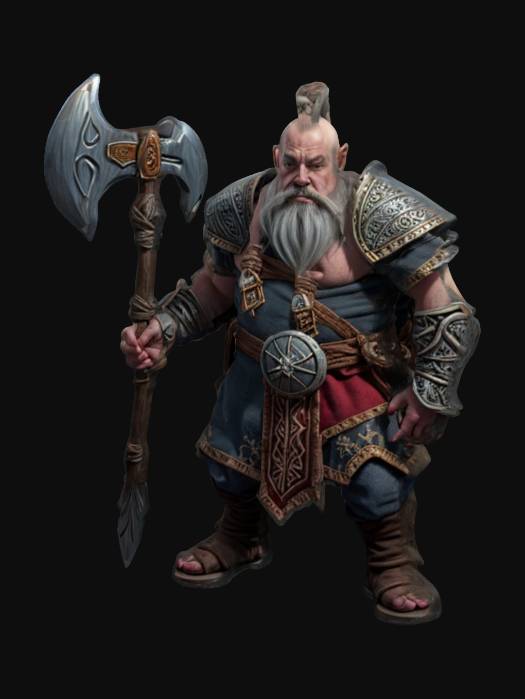
미적 점수 (1~10점): 7